Biological functions of nitric oxide

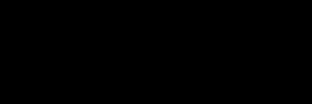
Pathway for nitrosylation of heme-thiolate, steps in cell signalling (porphyrin is depicted as the square).

Exogenous NO sources constitute a powerful way to supplement NO when the body cannot generate enough for normal biological functions. Certain endogenous compounds can act as NO-donors or elicit NO-like reactions "in vivo". Nitroglycerin and amyl nitrite serve as vasodilators because they are converted to nitric oxide in the body. The vasodilating antihypertensive drug minoxidil contains an ·NO moiety and may act as an NO agonist. Likewise, Sildenafil citrate, popularly known by the trade name "Viagra", stimulates erections primarily by enhancing signaling through the nitric oxide pathway. Prominent examples are S-nitrosothiols, certain organic nitrates, nitrosylated metal complexes, dinitrosyl iron complexes (DNIC), and even nitrite anions (NO ) under hypoxic conditions